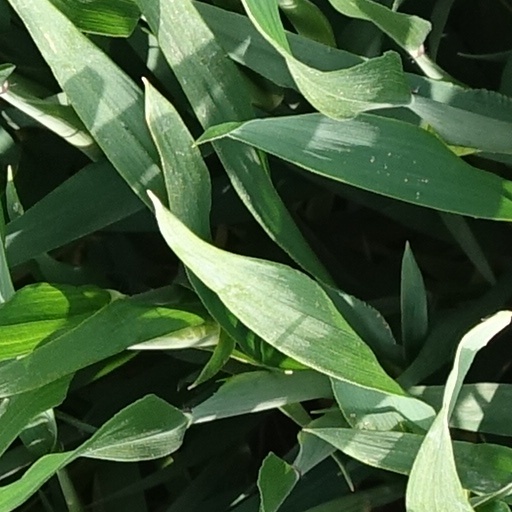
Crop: wheat